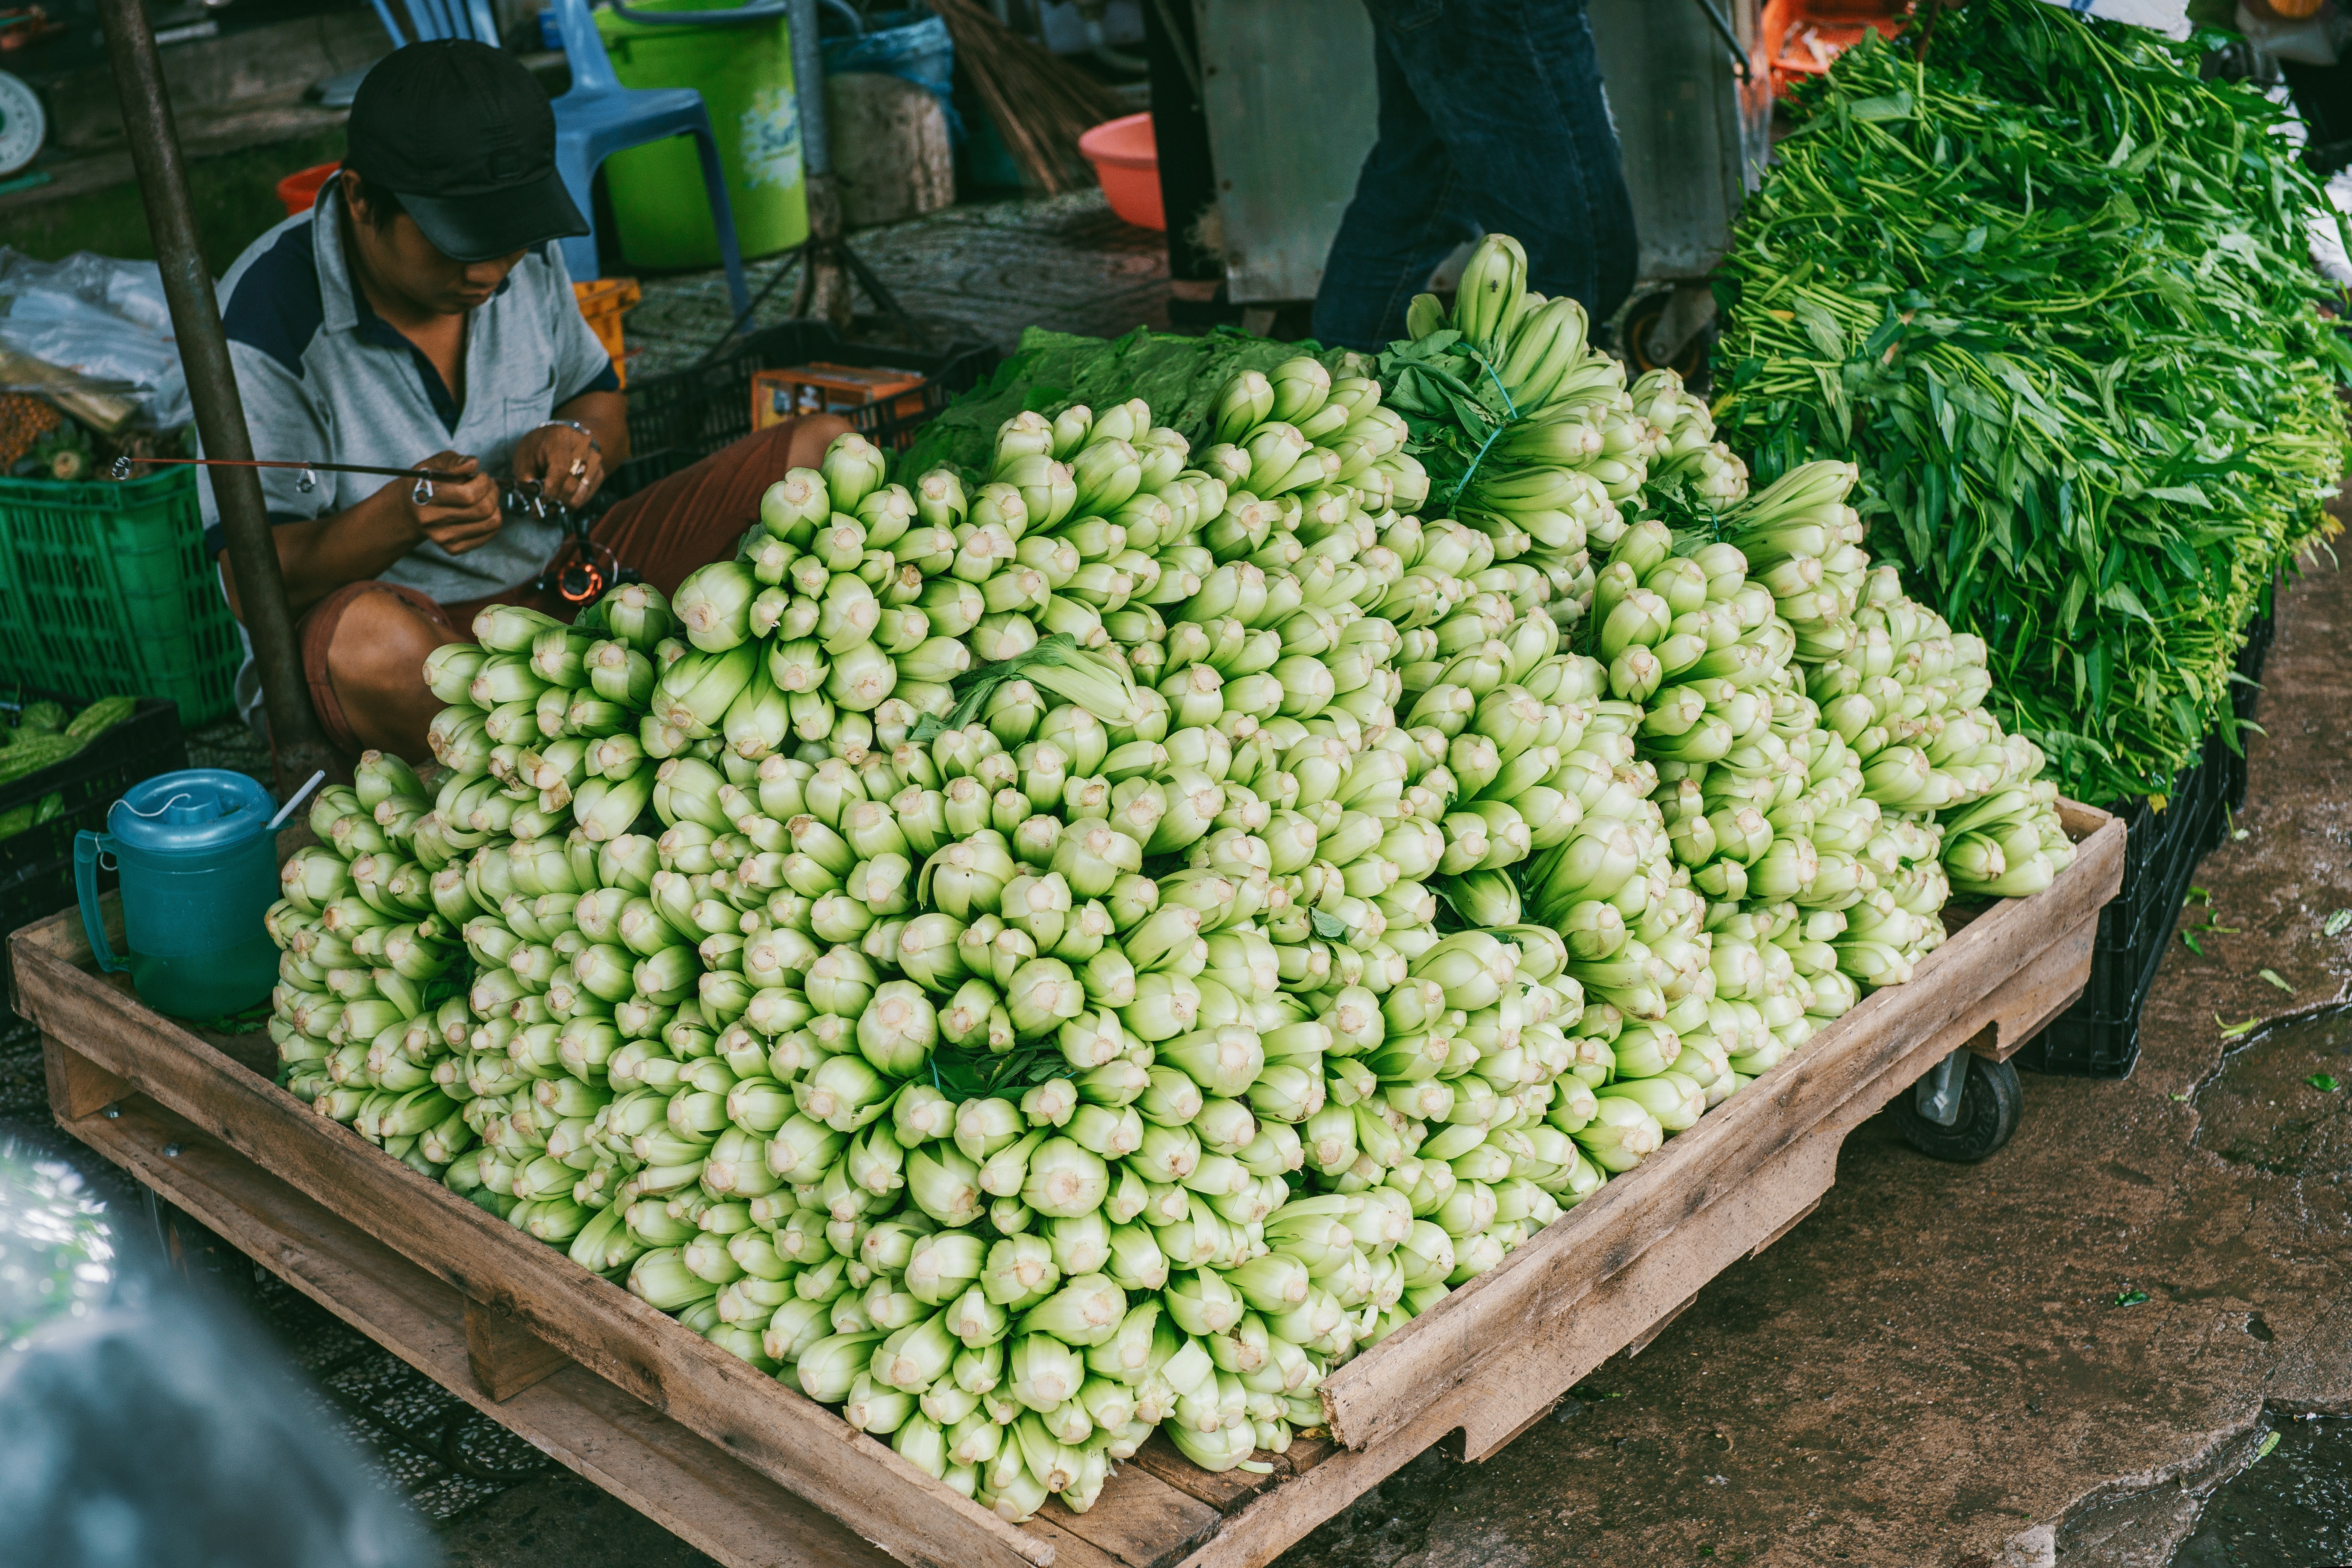
natural foods, local food, food, market, greengrocer, plant, vegetable, public space, produce, whole food, marketplace, fruit, cruciferous vegetables, selling, hawker, leaf vegetable, vegan nutrition